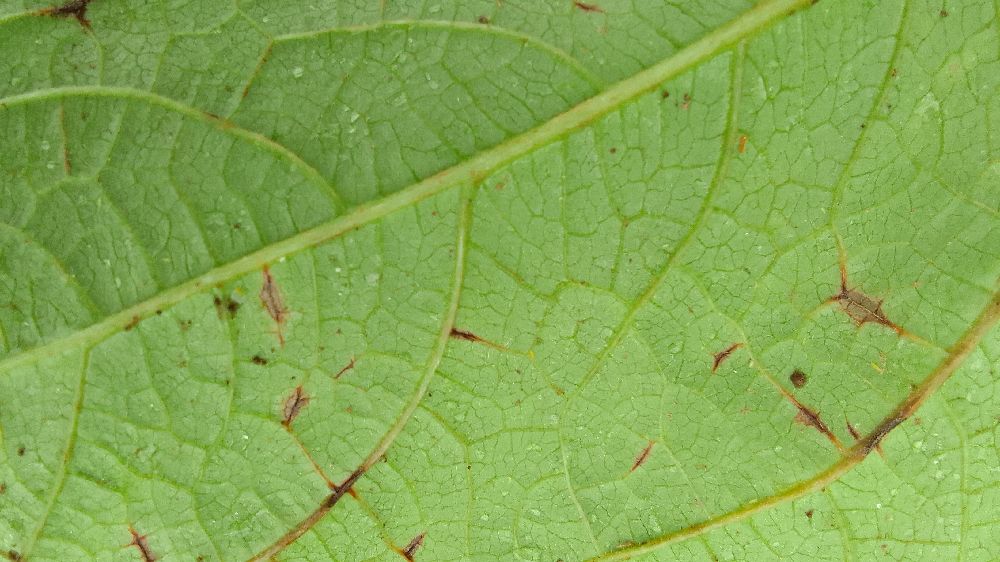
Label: anthracnose